Masonry bridge

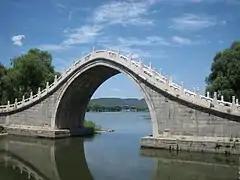
Jade Belt Bridge, a moon bridge.

In the West, between the 15th and 16th centuries, the architects of the renowned bridges in Florence, Venice, and other Italian cities drew inspiration from the regular forms of the past. However, their inclination to perceive themselves primarily as artists, rather than builders, occasionally resulted in the excessive incorporation of superstructures and decorations. Two of the most illustrative examples are the Ponte Vecchio in Florence and the Rialto Bridge on the Grand Canal in Venice.